Philip Graves

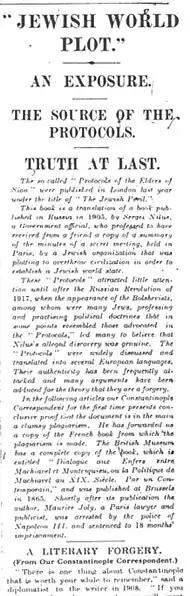
Graves exposed the "Protocols" as a forgery in "The Times". 16–18 August 1921

After 1919, Graves reported from his own homeland on the Anglo-Irish War. He knew Michael Collins, W. T. Cosgrave, and other leaders of the Irish independence movement, and was closely involved in reporting events during this critical period of Irish history. He later worked as a foreign correspondent in India, the Levant and in the Balkans, before returning to London to work as an editor of "The Times".